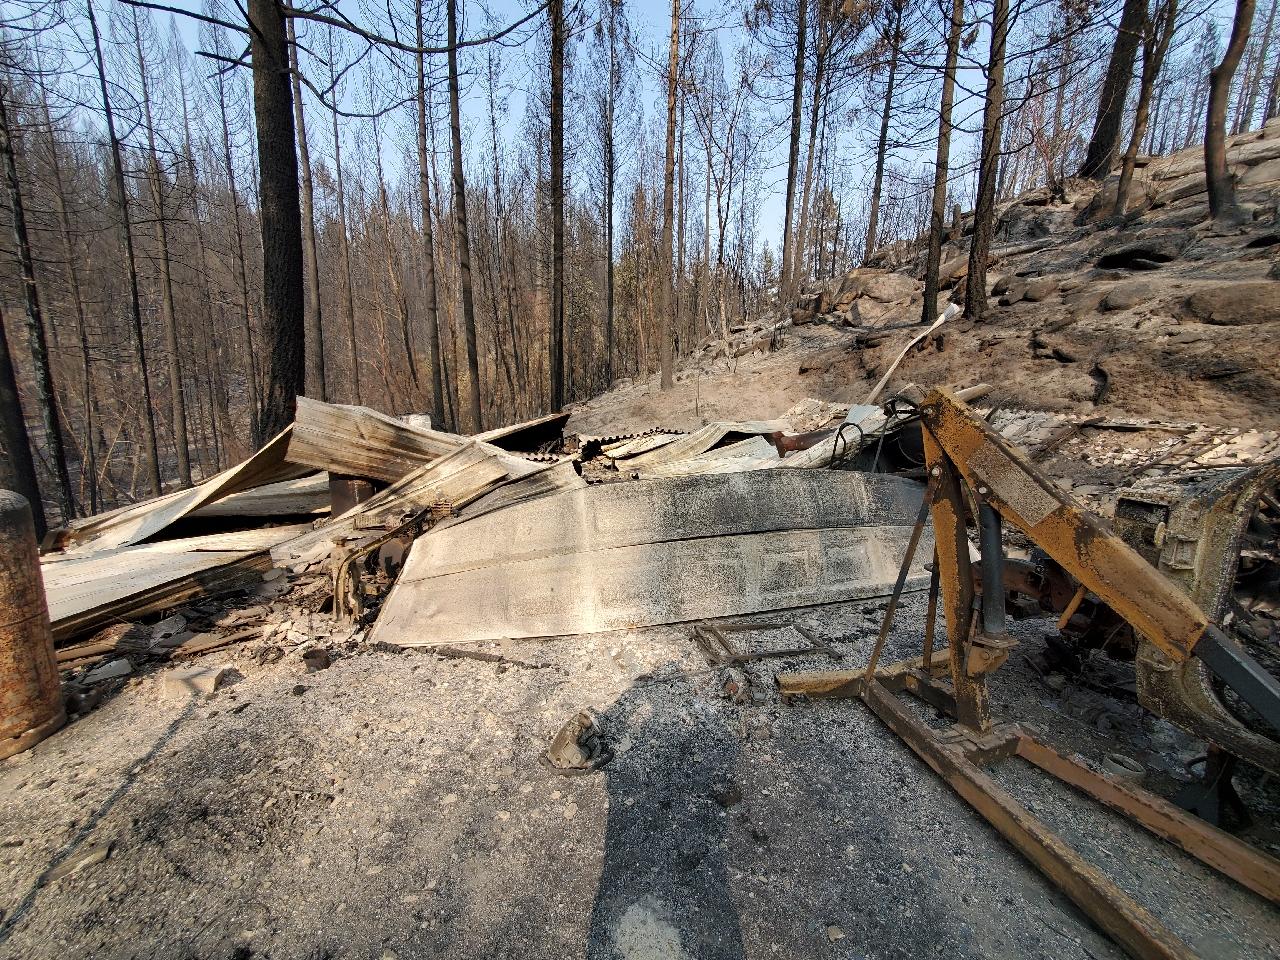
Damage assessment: destroyed